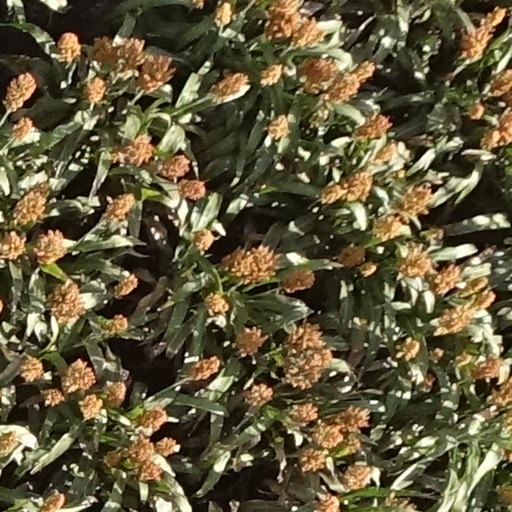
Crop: sorghum